Drew Bernstein

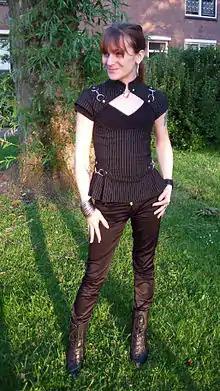
Model shows outfit from Lip Service

The brand was picked up by musicians and their fans who could access the clothes through specialty boutiques such as Retail Slut and NaNa. With growth, new accounts were added including California retail chain Hot Topic. Close friend Izzy Stradlin, guitarist of Guns N' Roses, took one of Bernstein's Lip Service jackets and gave it to his singer Axl Rose to wear. The result was a major boost in sales.